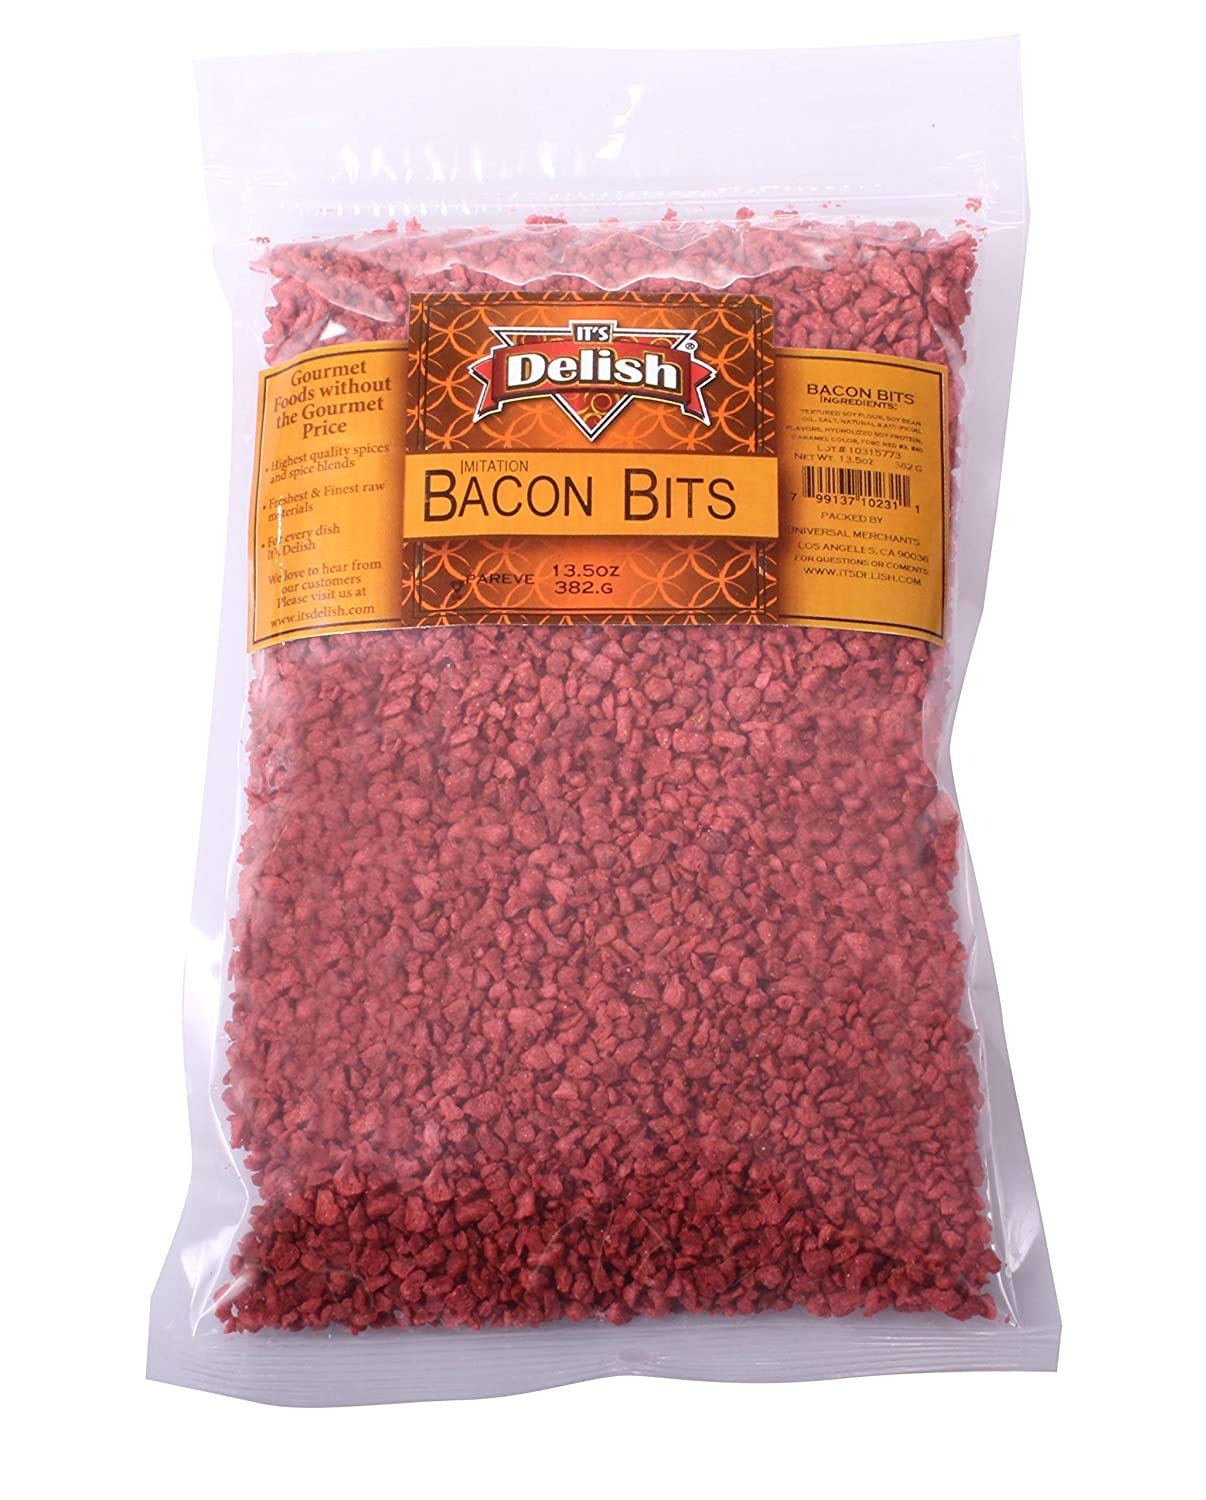
Item Name: Imitation Bacon Bits by Its Delish, 20 LBS Bulk Bag | Kosher Parve Vegan for Salad Topping, Eggs, Baked Potatoes with Smoky Flavor and Crunch
Bullet Point 1: PREMIUM Classic imitation bacon bits
Bullet Point 2: VALUE SIZE Twenty Pounds (320 Oz) Bulk bag Its Delish brand
Bullet Point 3: INSPIRE your culinary experience with hearty flavor, added crunch and decor
Bullet Point 4: ENJOY in salads, soups, potatoes, pizza, sandwiches, eggs and melted cheese etc
Bullet Point 5: QUALITY Certified Kosher OU parve 100% plant based, Vegetarian, Gluten Free, Non GMO
Product Description: Its Delish imitation bacon bits are the perfect alternative for meat-free bacon flavor to pizzas, guacamole and tacos with our premium Imitation Bacon Bits or add a salty bacon twist to sweet cookies and baked goods. These Imitation Bacon Bits contain no MSG and are made from soy flour, making them a welcome addition to vegetarian and vegan dishes. With hearty flavor and a great crunch, you"ll add that kick to your favorite dishes. Enjoy! <p></p>It's Delish was established in 1992 and is located in North Hollywood, California. It's Delish is a food manufacturer and distributor who produces over 500 gourmet food products including licorice, sour belts, taffies, caramels, Jordan almonds, chocolates, nuts, fruits, trail mixes, spices, and the spice blends. It's Delish also produces organics and all natural products. We give you the opportunity to order from the factory direct!<p></p>It’s Delish! prides itself on the four pillars that are at the foundation of everything we do.<p></p>Innovation Quality Value Service
Value: 1.0
Unit: Count

Price: 159.99